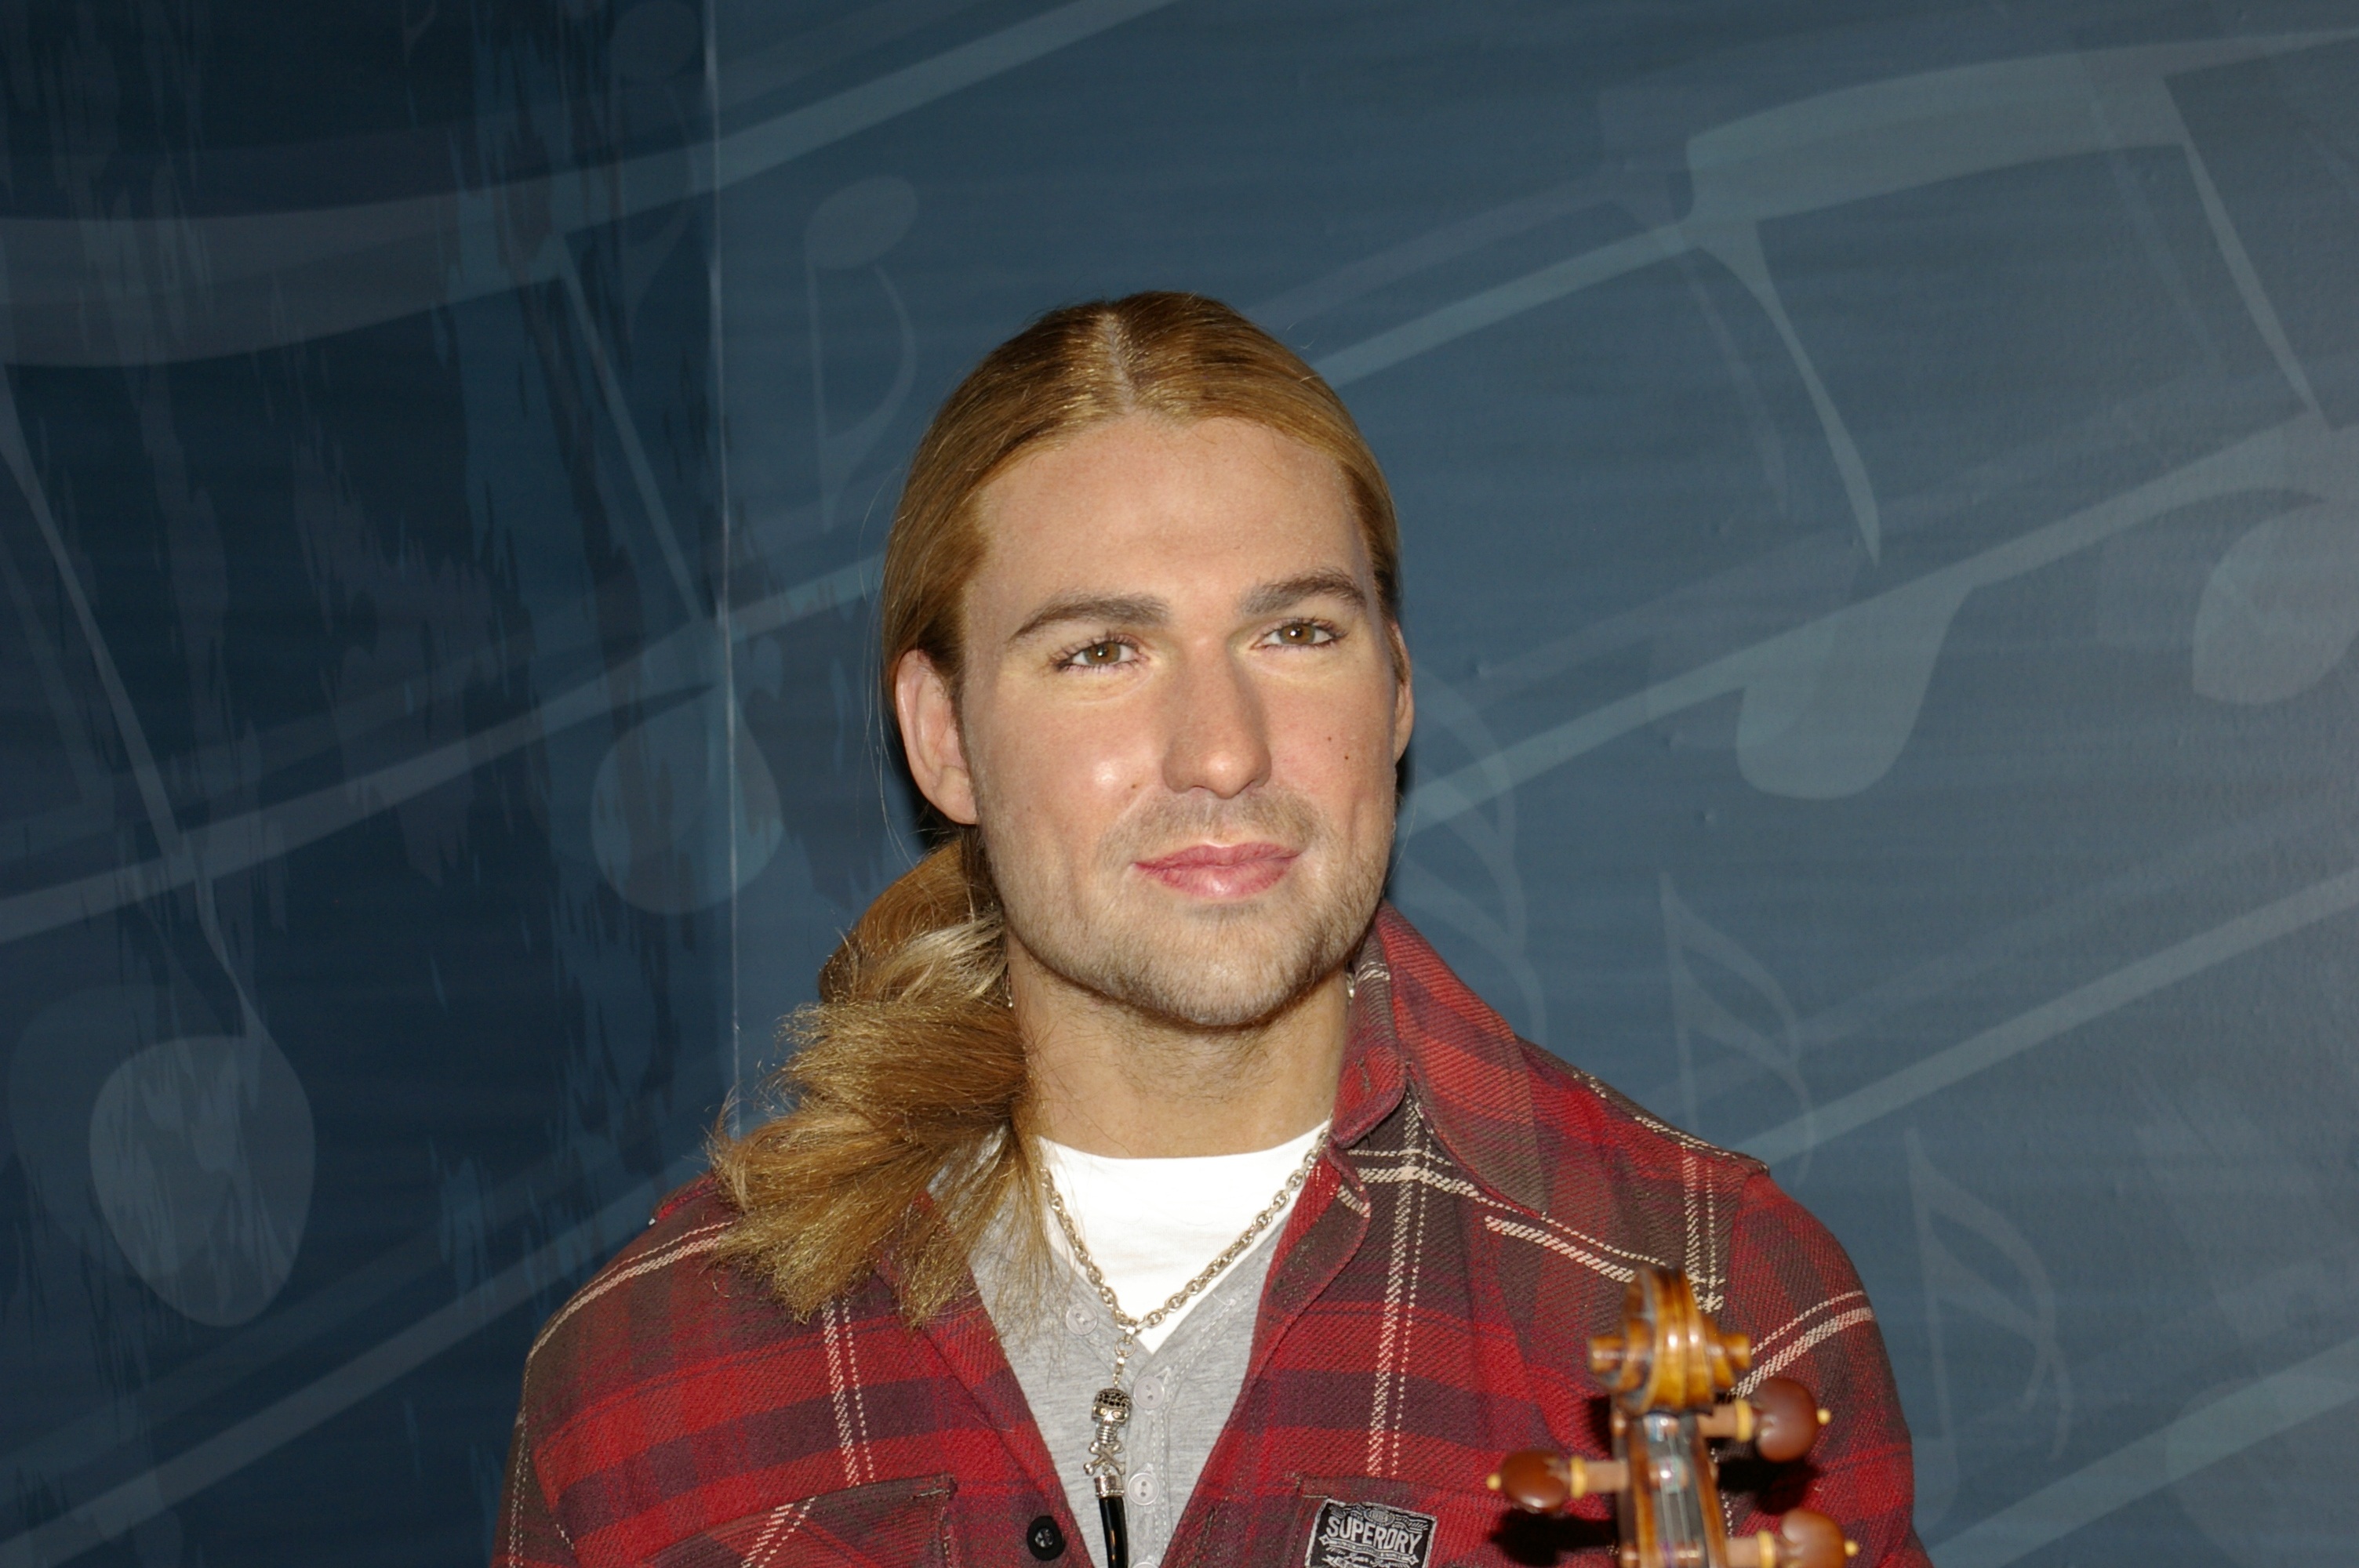
person, singing, berlin, violinist, madame tussauds, singer songwriter, facial hair, wax figure, david garrett, guinness book